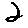
Label: 2